Anđelo Jurkas

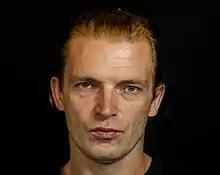
Anđelo Jurkas (2012.)

Angelo Jurkas is a writer, film director, publicist, novelist, essayist, lyricist and screenwriter.